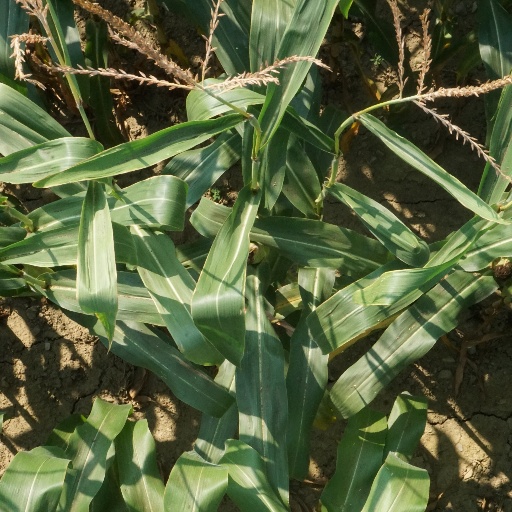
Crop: maize; corn